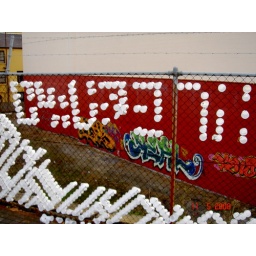
white plastic cups in a wire fence